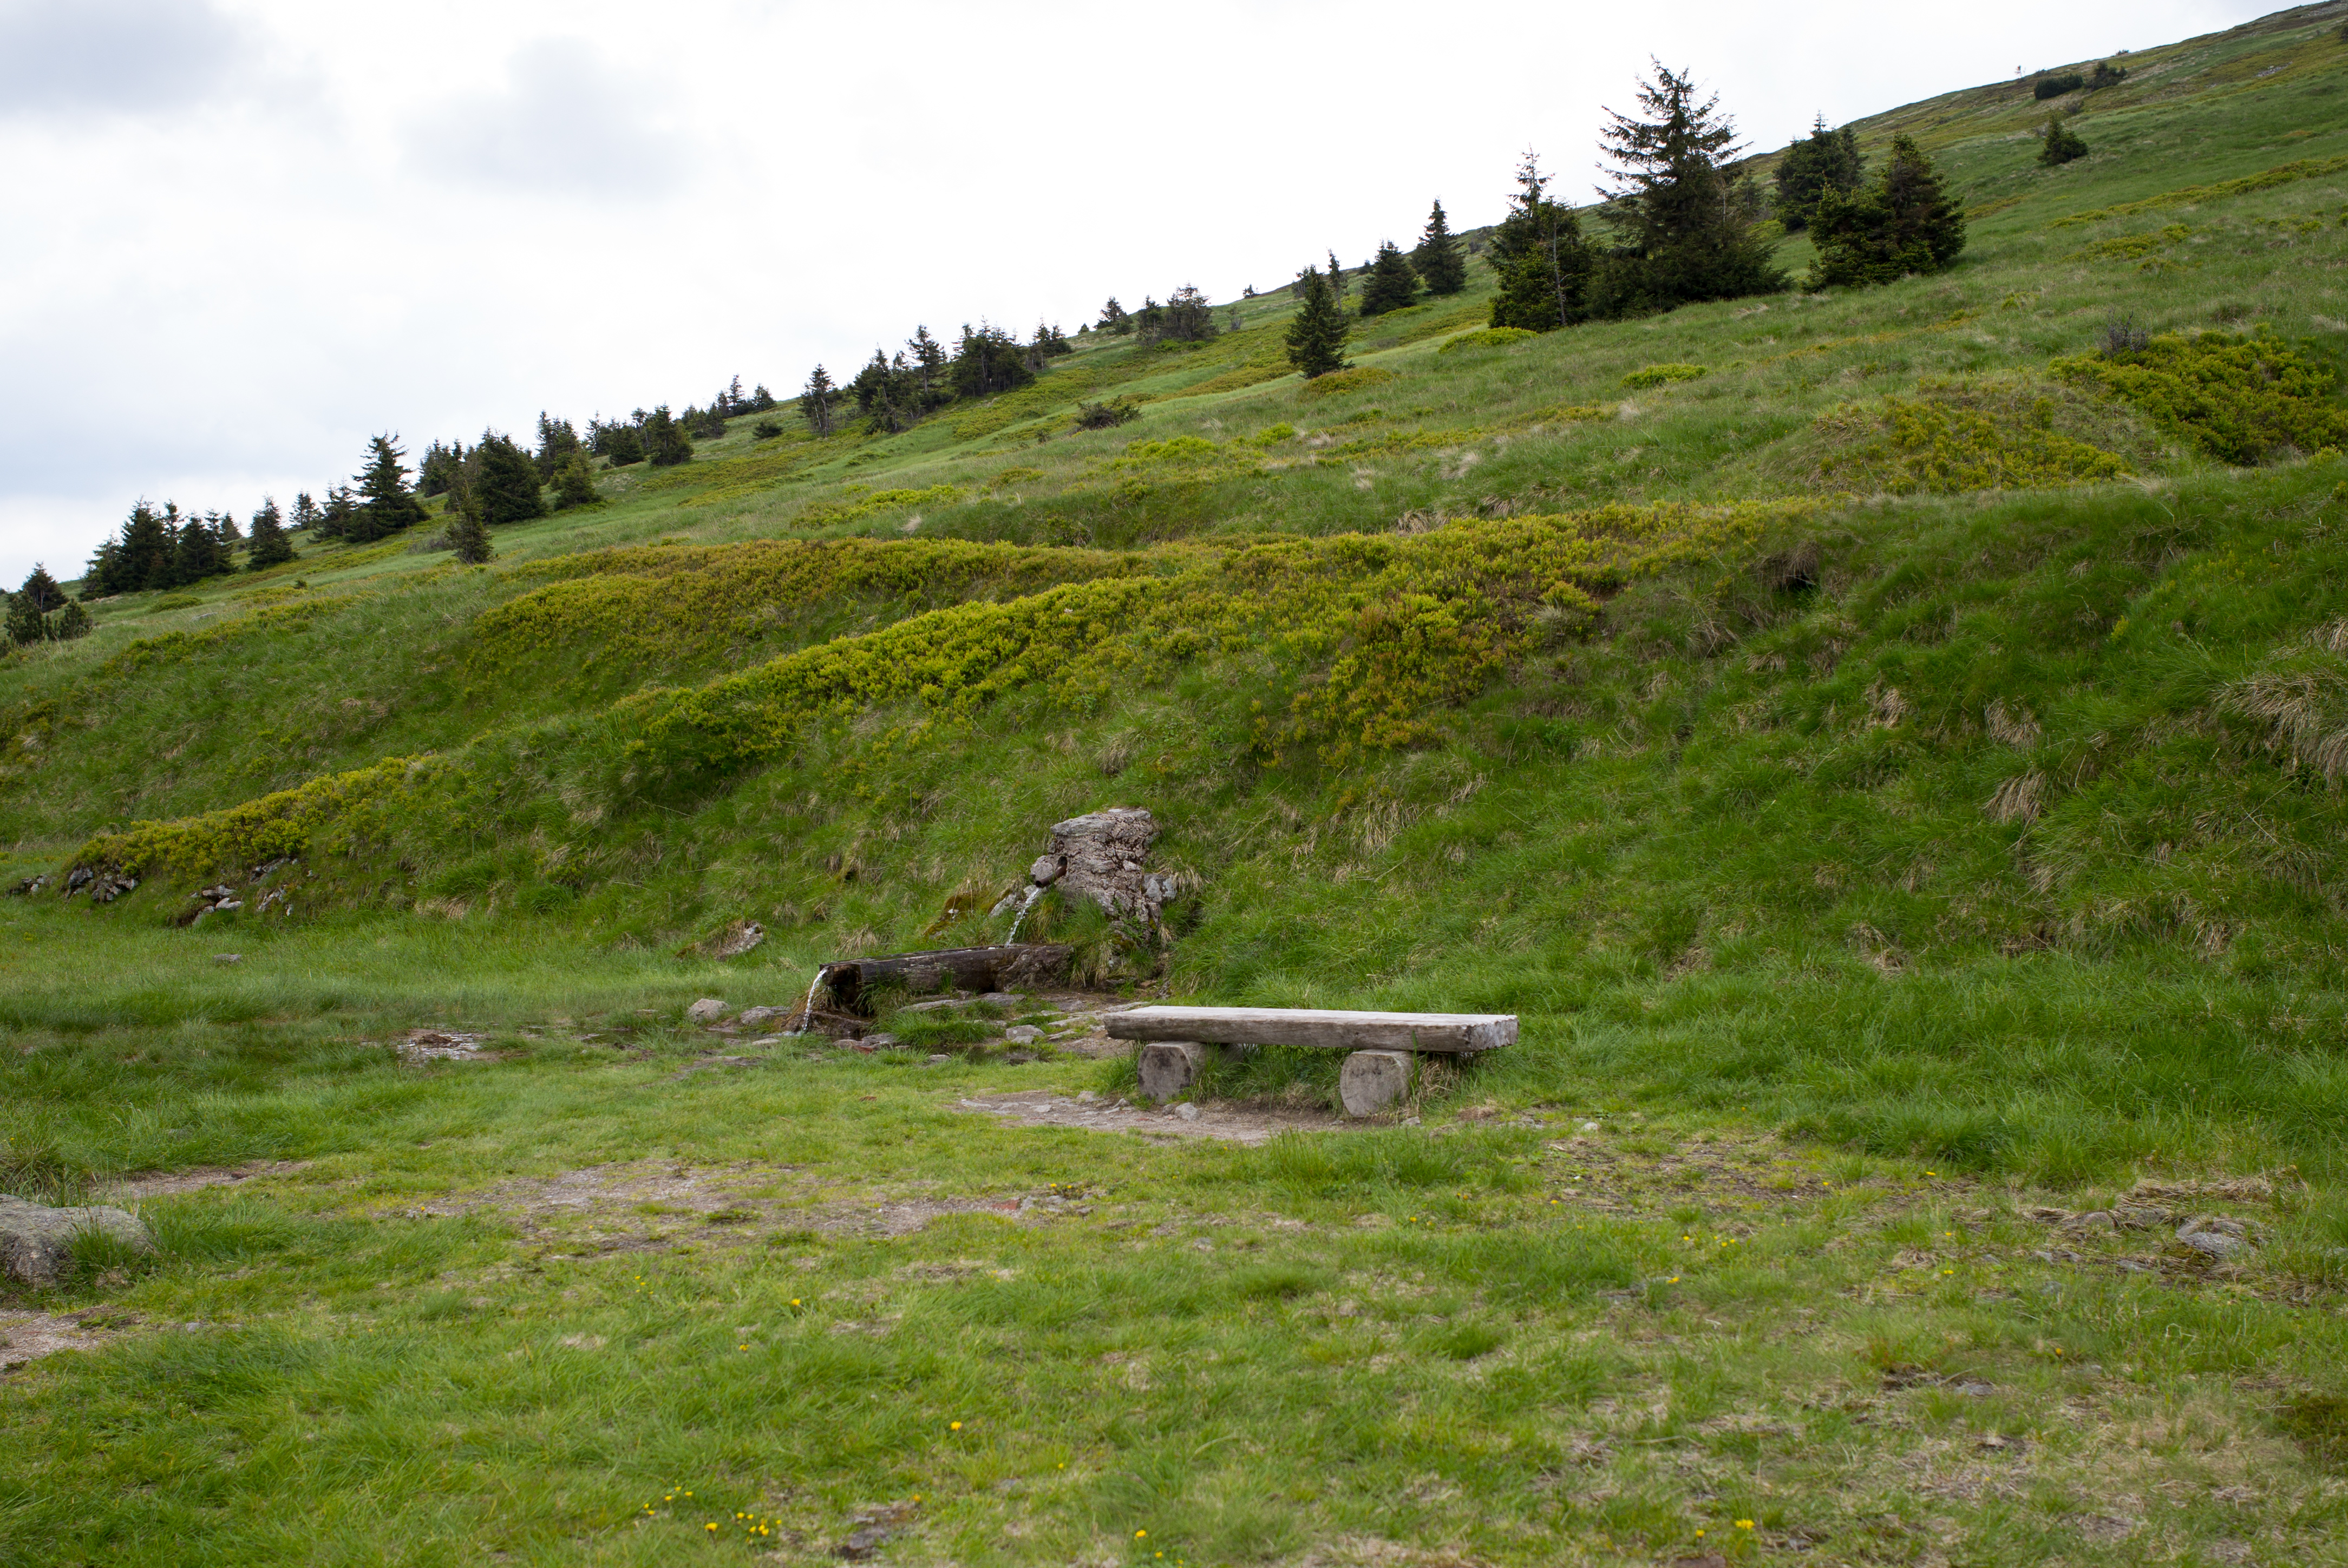
landscape, nature, forest, path, outdoor, wilderness, mountain, hiking, trail, meadow, hill, mountain range, summer, travel, range, environment, europe, pasture, highland, terrain, ridge, trees, hills, m, mountains, grassland, plateau, 28, fell, leica, loch, 240, czech, bohemia, cesko, summicron, svaty, krkonose, mlyn, spindleruv, evergreens, snezka, petr, priroda, vylet, active, leto, hory, riesengebirge, ecosystem, rural area, mountainous landforms